Abdul Hapidz

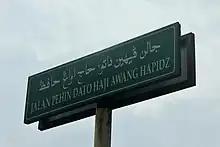

Abdul Hapidz won a legislative seat as an independent candidate in the 1965 elections. In 1966, he was elected president of the newly formed BAKER, playing a key role in uniting Brunei's political figures under a common goal of independence. He led the party's leadership in seeking an audience with the sultan in October 1966, following BAKER's swift registration as a political party. Although the meeting was largely ceremonial, BAKER later submitted a memorandum advocating for Brunei's rapid independence and the implementation of constitutional proposals. Abdul Hapidz also held the British government accountable for ensuring the execution of the White Paper 4/65 proposals, though the Brunei government ignored the party's memorandum and refused to engage in discussions on constitutional progress.